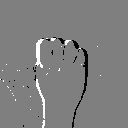
ASL letter: m